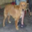
Label: dog